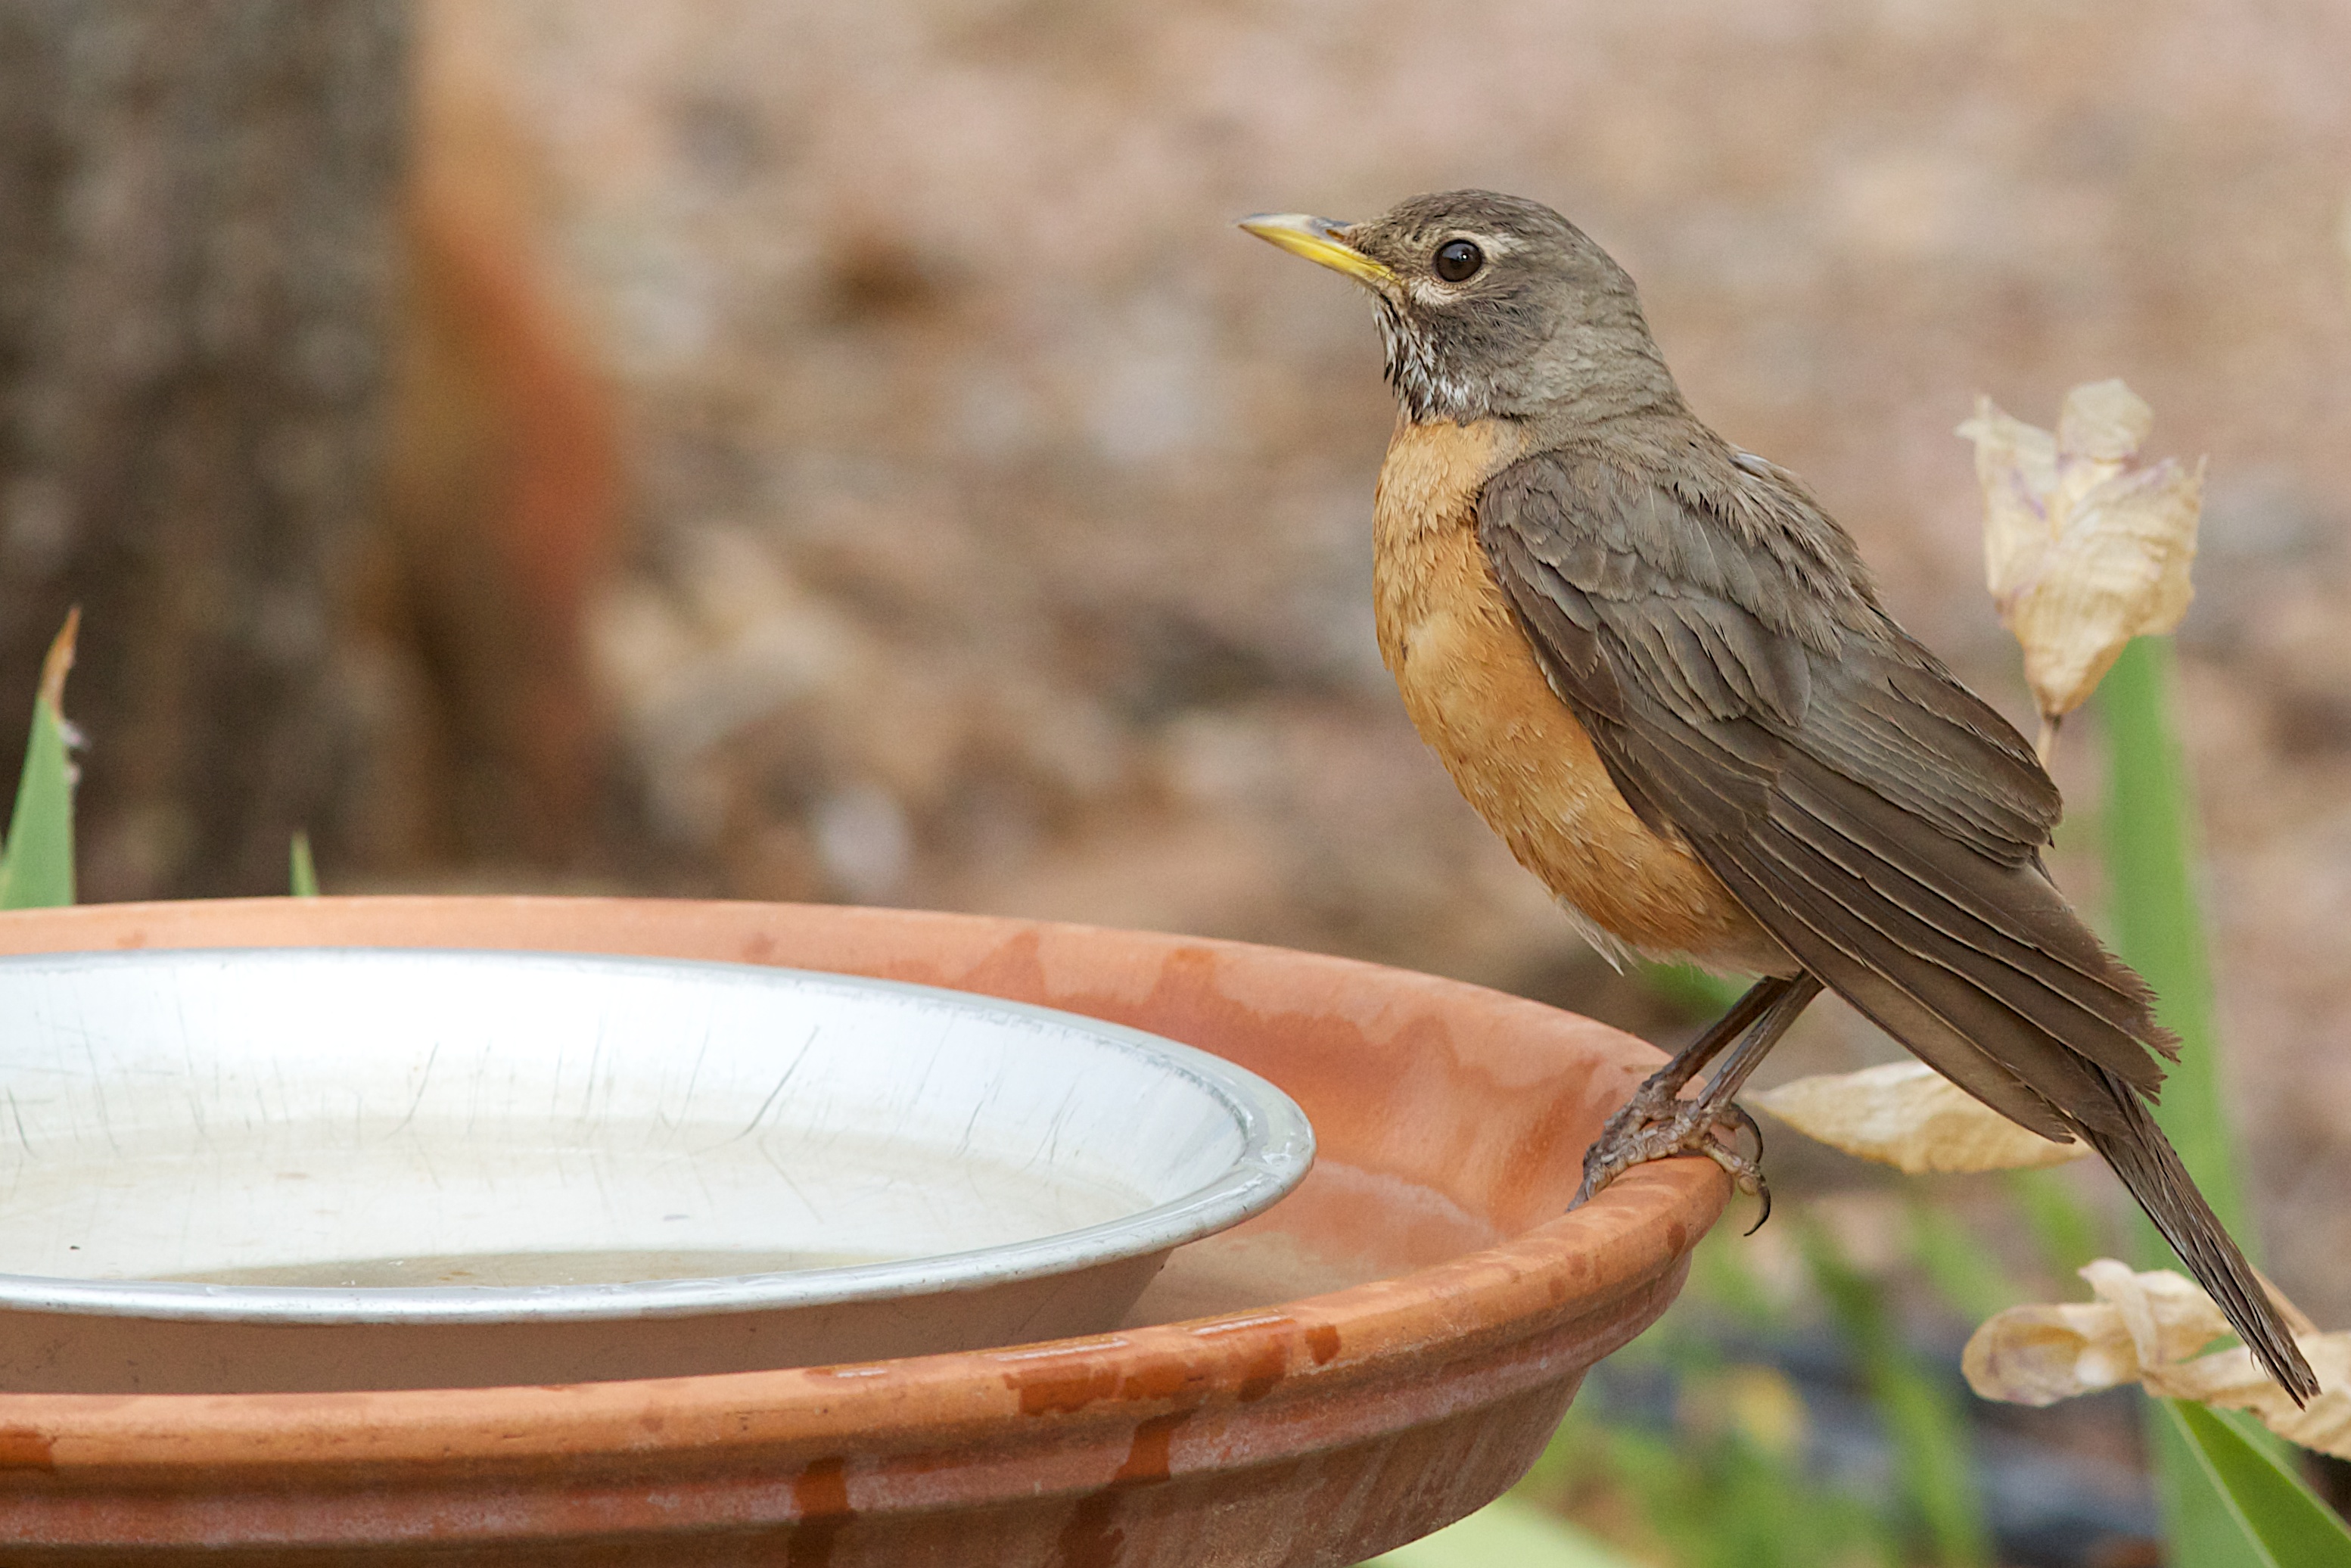
bird, wildlife, beak, robin, fauna, vertebrate, sparrow, finch, blackbird, wren, house sparrow, old world flycatcher, perching bird, emberizidae, nightingale, ortolan bunting